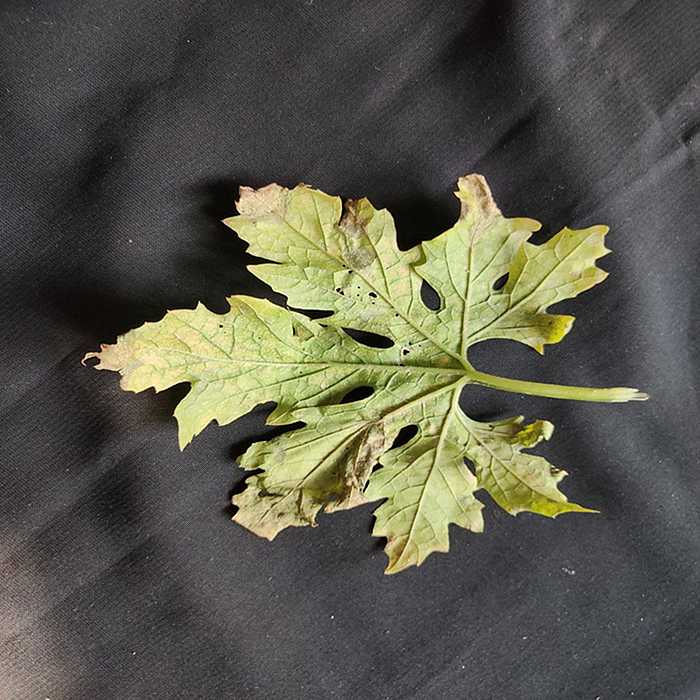
Plant: Bitter Gourd
Label: Fusarium wilt